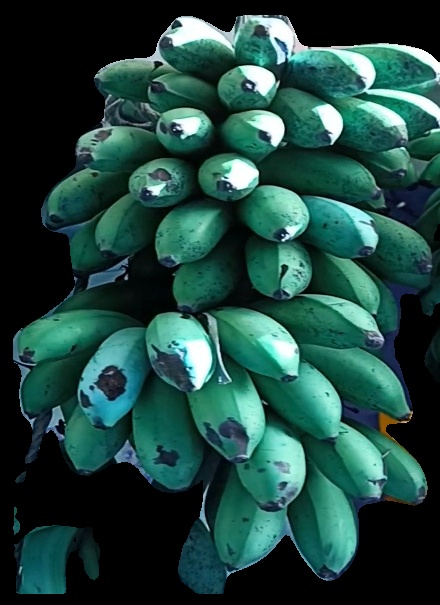
Variety: rasbale
Grade: grade2